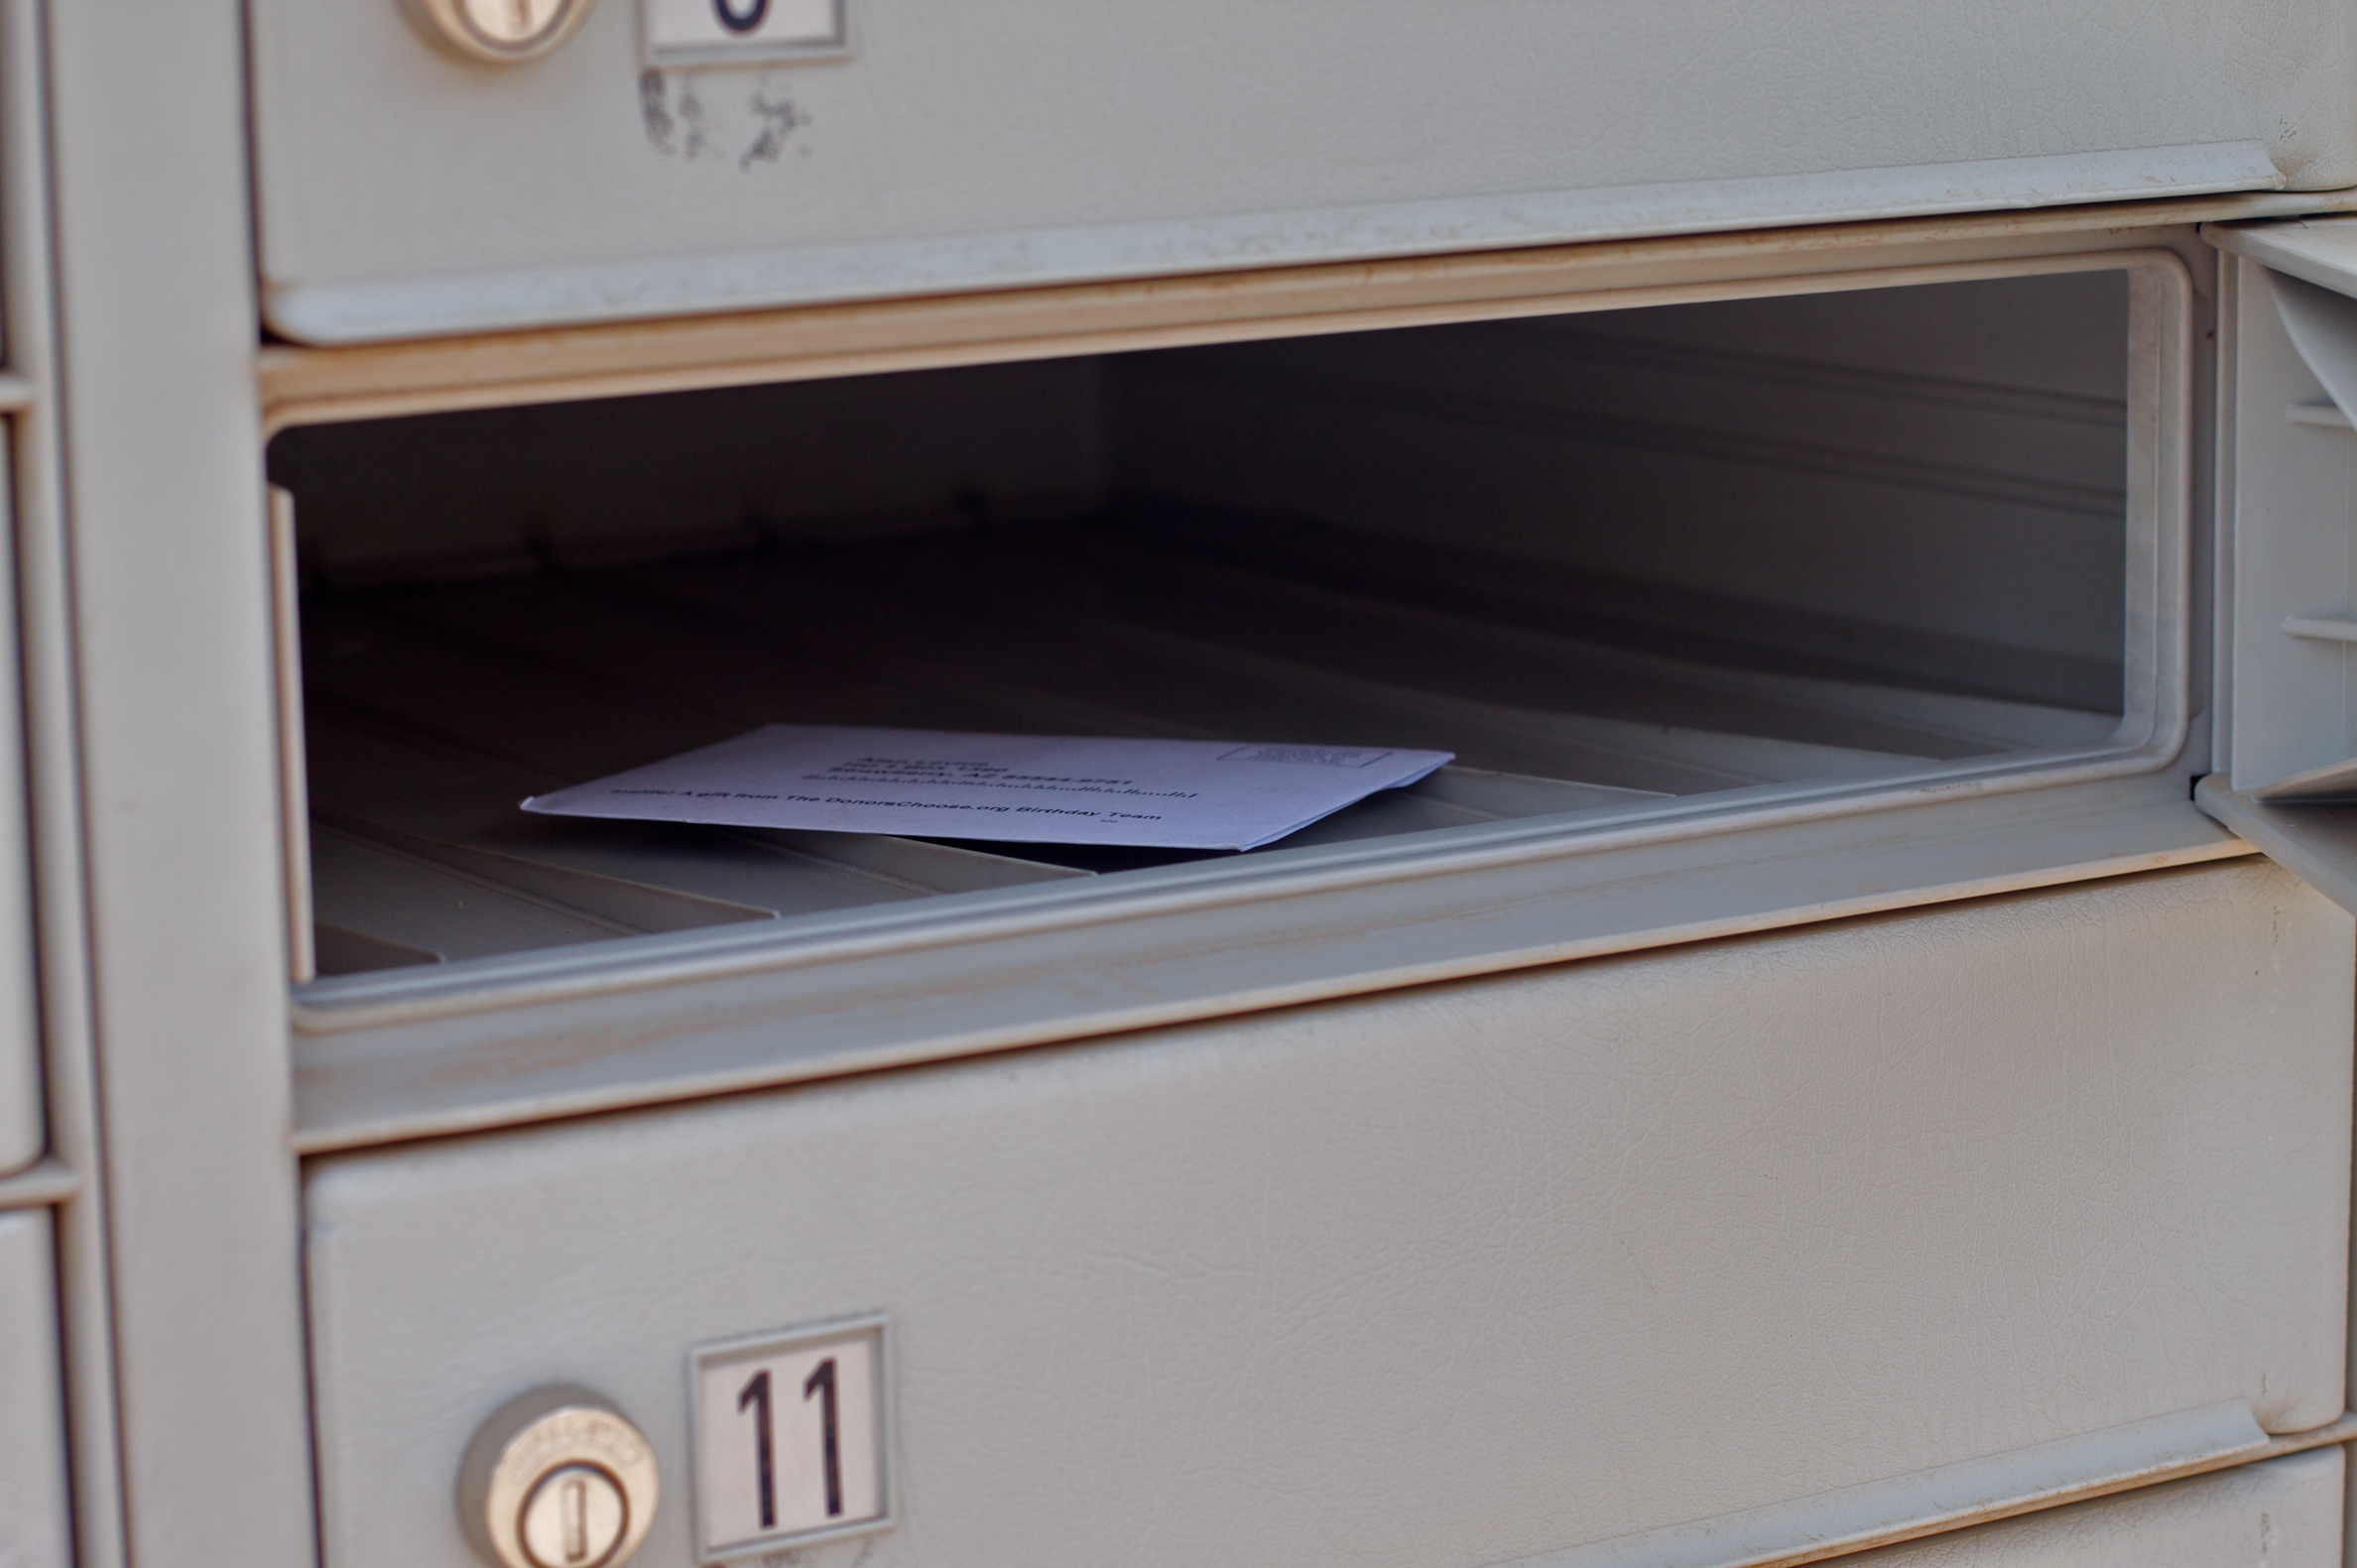
desk, table, wood, vehicle, shelf, furniture, drawer, product, bed, fiveku, automotive exterior